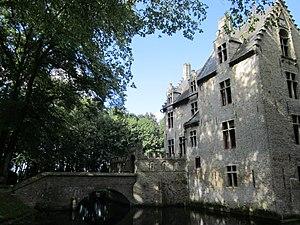
Le château de Beauvoorde est un château fort situé à Wulveringem, une ancienne commune faisant partie de Furnes, dans la province belge de Flandre occidentale.